Price action trading

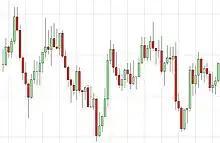
A trading range where the market turns around at the ceiling and the floor to stay within an explicit price band.

The concept of a trend is one of the primary concepts in technical analysis. A trend is either up or down and for the complete neophyte observing a market, an upwards trend can be described simply as a period of time over which the price has moved up. An upwards trend is also known as a bull trend, or a rally. A bear trend or downwards trend or sell-off (or crash) is where the market moves downwards. The definition is as simple as the analysis is varied and complex. The assumption is of serial correlation, i.e. once in a trend, the market is likely to continue in that direction.